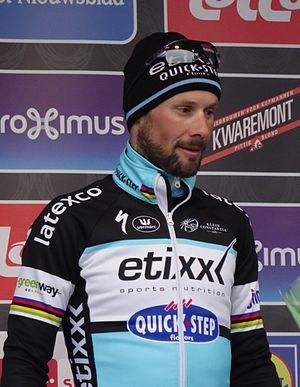
Reportage réalisé le samedi 28 février à l'occasion du départ et de l'arrivée du Circuit Het Nieuwsblad 2015 à Gand, Belgique.
L'équipe cycliste Deceuninck-Quick Step est une équipe professionnelle belge de cyclisme sur route. Créée en 2003, elle participe au World Tour. Elle est dirigée par Patrick Lefevere. L'équipe a compté dans ses rangs Tom Boonen, vainqueur de Paris-Roubaix, du Tour des Flandres et champion du monde sur route en 2005, Mark Cavendish, vainqueur de Milan-San Remo 2009, champion du monde sur route en 2011 et maillot vert du Tour de France 2011 notamment, ou encore Paolo Bettini, champion du monde en 2006 et 2007.
Tom Boonen est un coureur cycliste belge. Professionnel de 2002 à 2017, il a été membre de l'équipe Quick-Step Floors durant 15 ans. Routier-sprinter, il est spécialiste des courses pavées. Il a notamment gagné quatre fois Paris-Roubaix et trois fois le Tour des Flandres, a remporté le maillot vert du Tour de France 2007 et a été champion du monde 2005. Dans le top 100 des meilleurs sportifs du 21e siècle de Marca, il obtient la 82e place.